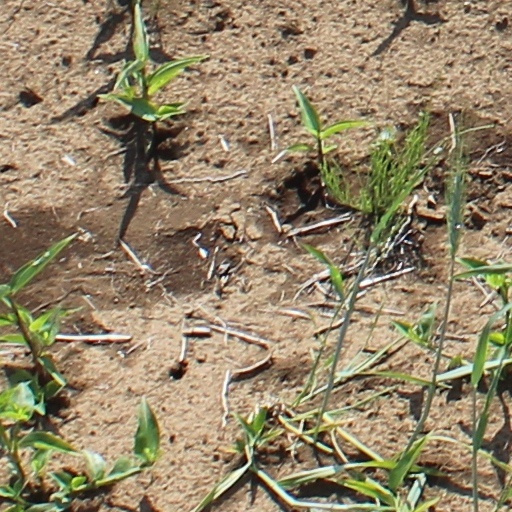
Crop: wheat